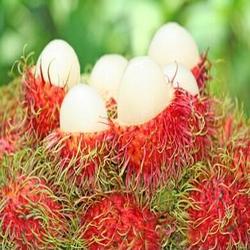
Label: Rambutan